FC St. Gallen

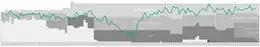
Chart of FC St. Gallen table positions in the Swiss football league system

Founded on 19 April 1879, FC St. Gallen is the oldest club still in existence in Swiss football. However, the team has had relatively little success in comparison to other clubs. Despite the fact that St. Gallen won the Swiss championship twice in the 1903–04 and 1999–2000 seasons, the team has mostly been a mid-table side. St. Gallen were relegated to the second-tier Challenge League twice, at the end of the 2007–08 and the 2010–11 seasons. Since their promotion back to the Swiss Super League, they have remained in the top division for the past twelve years, establishing themselves again as a midtable club. In the 2019–20 season, the club finished as runners-up. Despite being based in a relatively small city, St. Gallen are known for their excellent support at both home and away games. In 2016, FC St. Gallen, became a member of the exclusive Club of Pioneers, as the oldest football club of Switzerland.